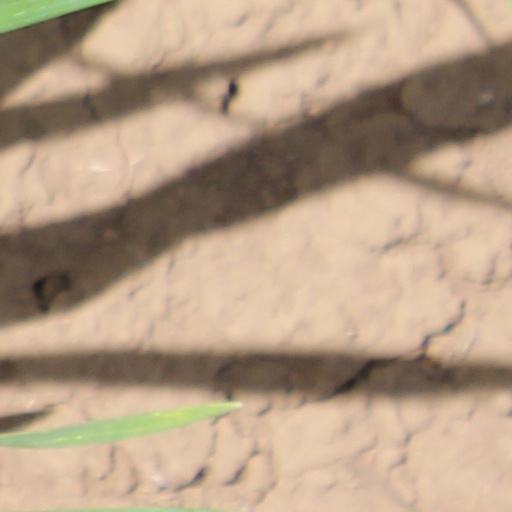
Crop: wheat